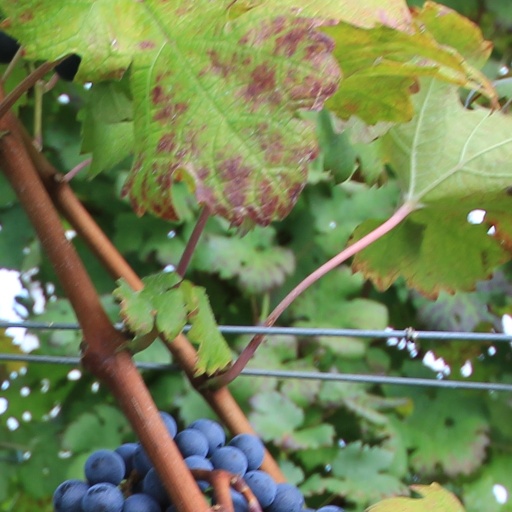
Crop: grape